Kaarlo Edvard Kivekäs

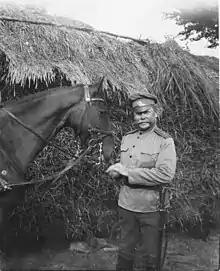
Kaarlo Kivekäs.

Kaarlo Edvard Kivekäs (6 December 1866, in Valkeala – 19 February 1940, in Hämeenlinna; original name "Karl Edvard Backman" until 1880) was a Finnish general. Educated at Hamina Cadet School (1886–1890), he served in the Russian army from 1890 on, in the Pamir area, under the command of, M.E. Ionova, the leader of a Russian Expedition in 1893, he was fluent in Shughni, Tajik, Uzbek, and Kyrgyz, and reportedly understanding of the traditions and cultures of the people of the Pamir area, who purportedly held him in high regard, ending his service there as a Lieutenant Colonel on October 13, 1908, and later Kivekäs served in World War I, becoming a Major General on September 23, 1916. After the Finnish Civil War, he returned to Finland, being accepted as a Major General sometime around 1918. He also was the Chief of Defence of the Finnish Defence Forces in 1919. Kivekäs is the recipient of the Latvian military Order of Lāčplēsis, 2nd class.